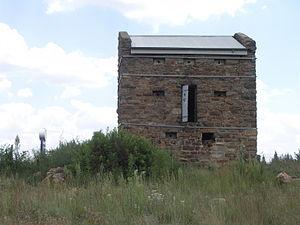
La bataille de Tweebosch s'est tenue le 7 mars 1902 entre un kommando boer dirigé par Koos de la Rey et une colonne britannique commandée par le Lieutenant Général Methuen, au cours des derniers mois de la deuxième Guerre des Boers.